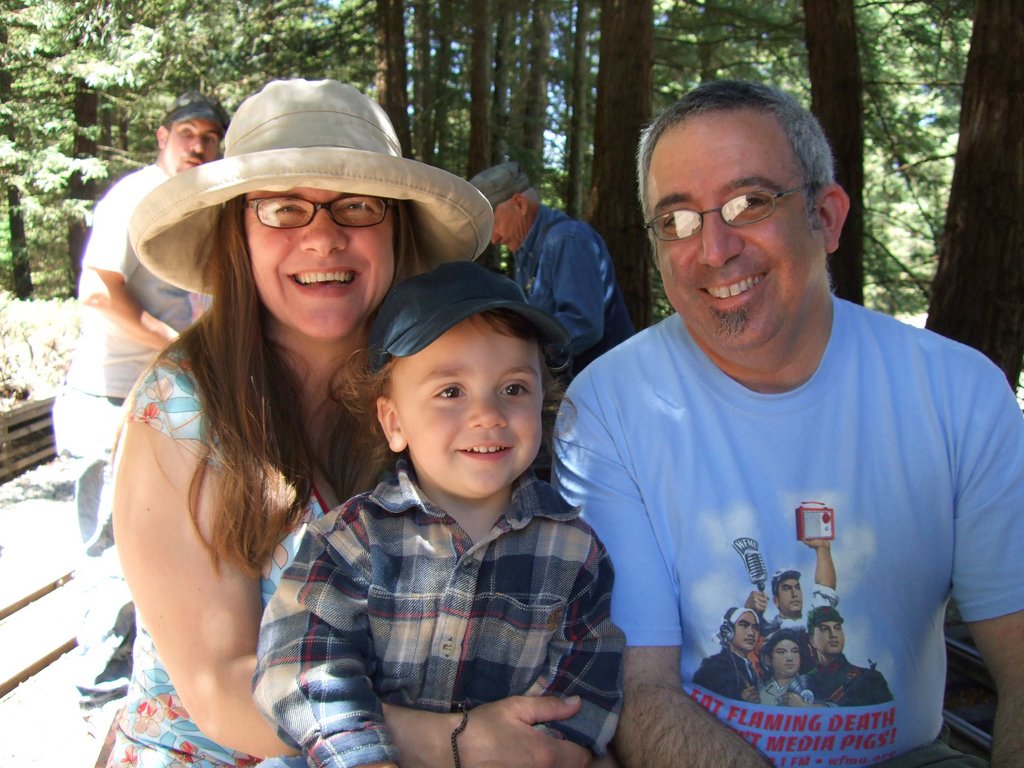
Label: not_food